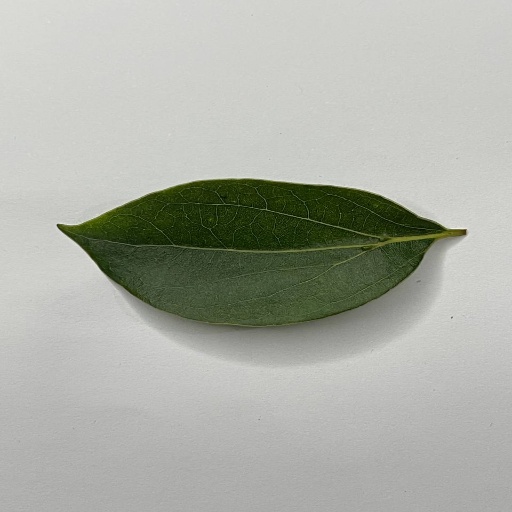
Species: Camphor
Leaf condition: Healthy Leaf